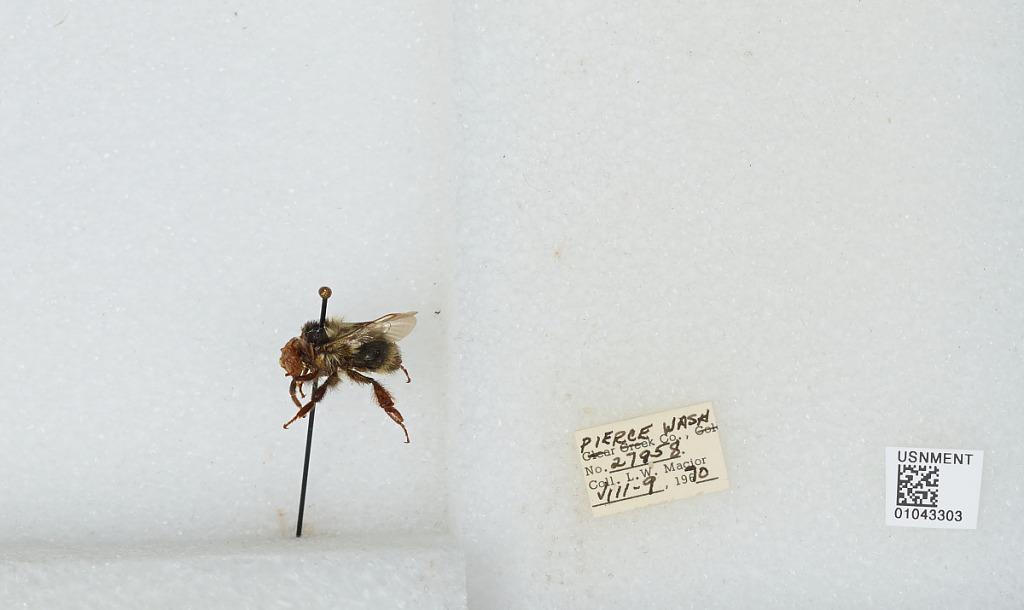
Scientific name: Bombus bifarius nearcticus
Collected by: L. Macior
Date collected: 1970-8-9
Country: United States
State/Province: Washington
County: Pierce
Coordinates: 47.05, -122.12